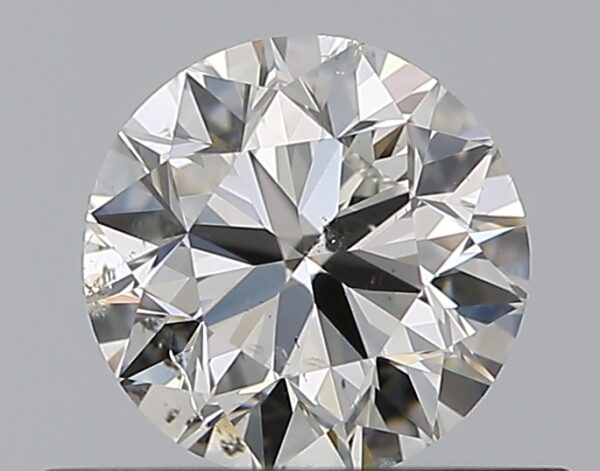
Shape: round
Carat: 0.5
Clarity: SI2
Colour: H
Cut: VG
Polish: EX
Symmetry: VG
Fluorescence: N
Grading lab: GIA
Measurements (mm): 4.94 x 4.99 x 3.21